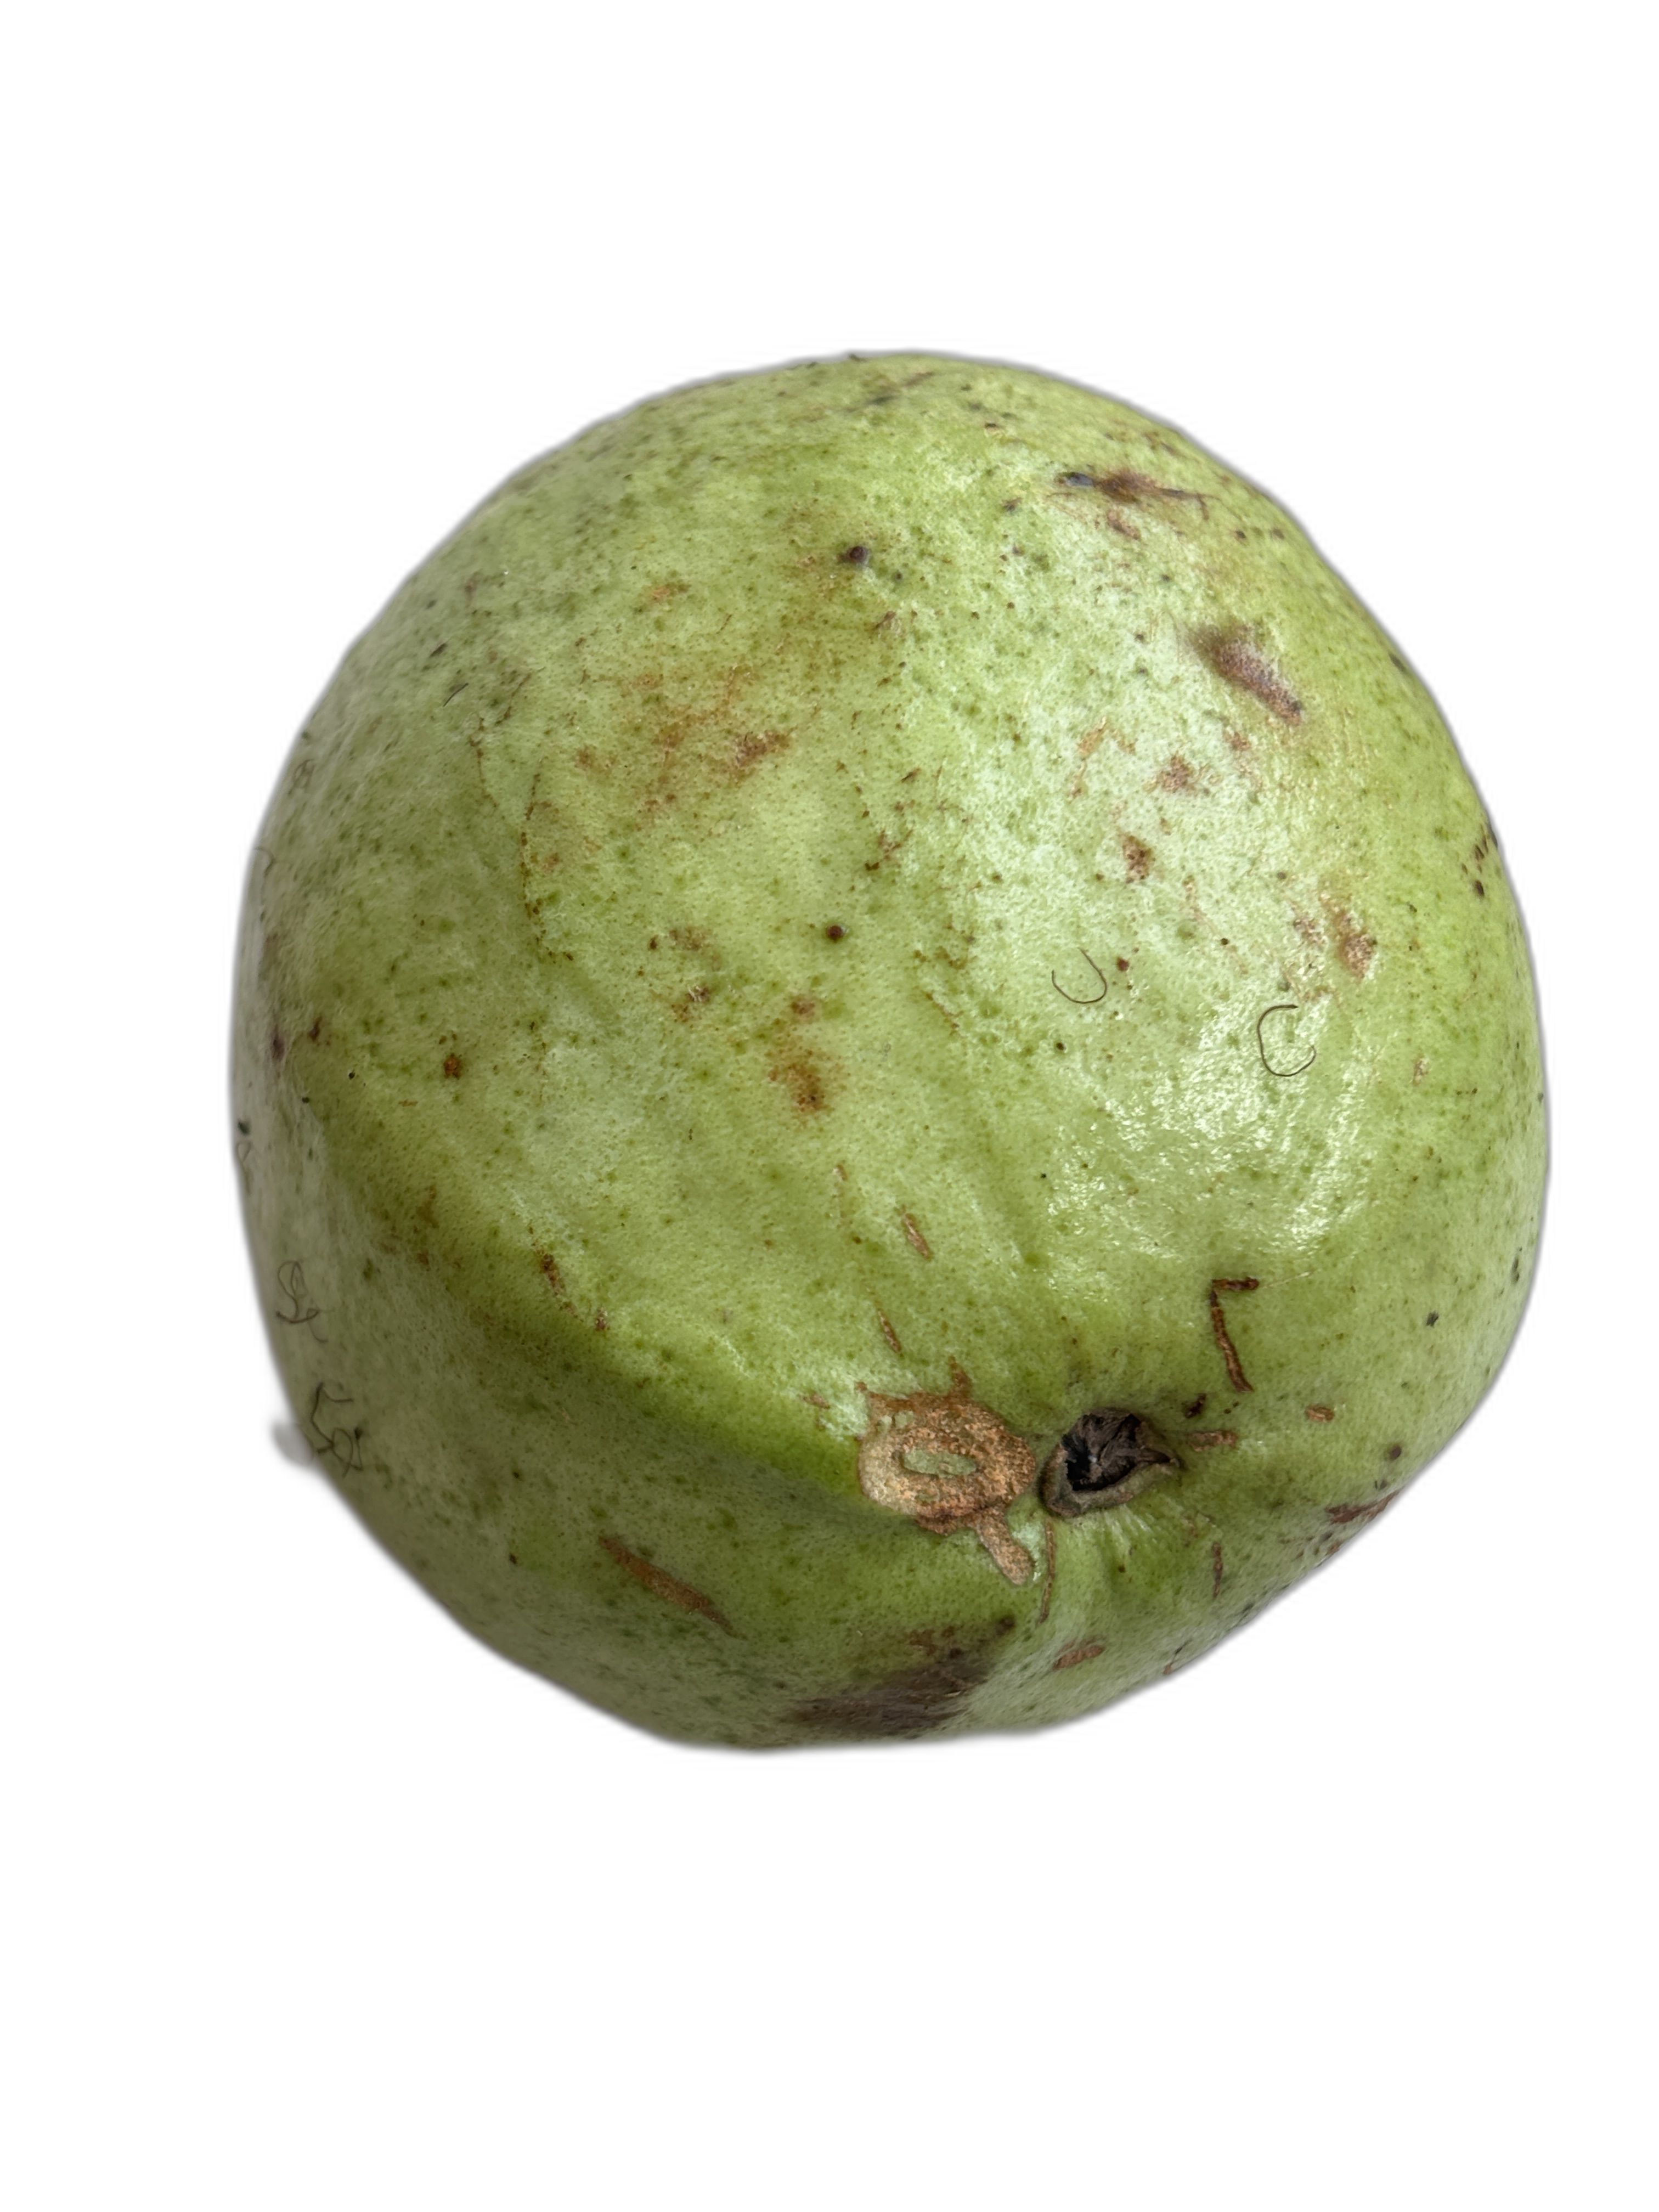
Plant part: fruit
Disease: Scab